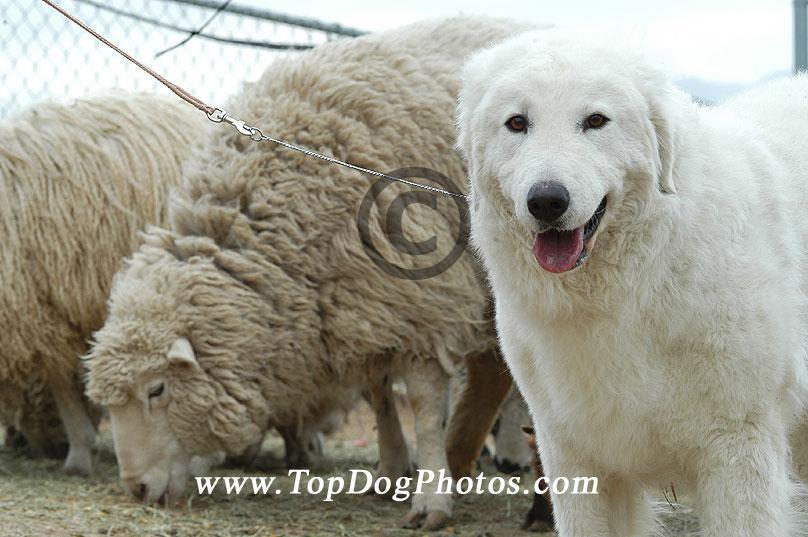
kuvasz